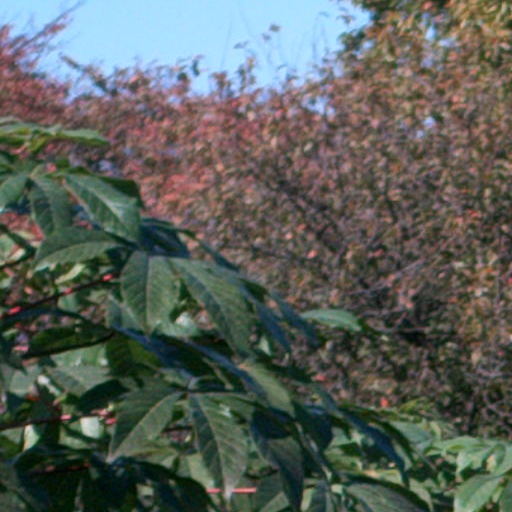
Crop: cassava